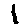
Label: 1